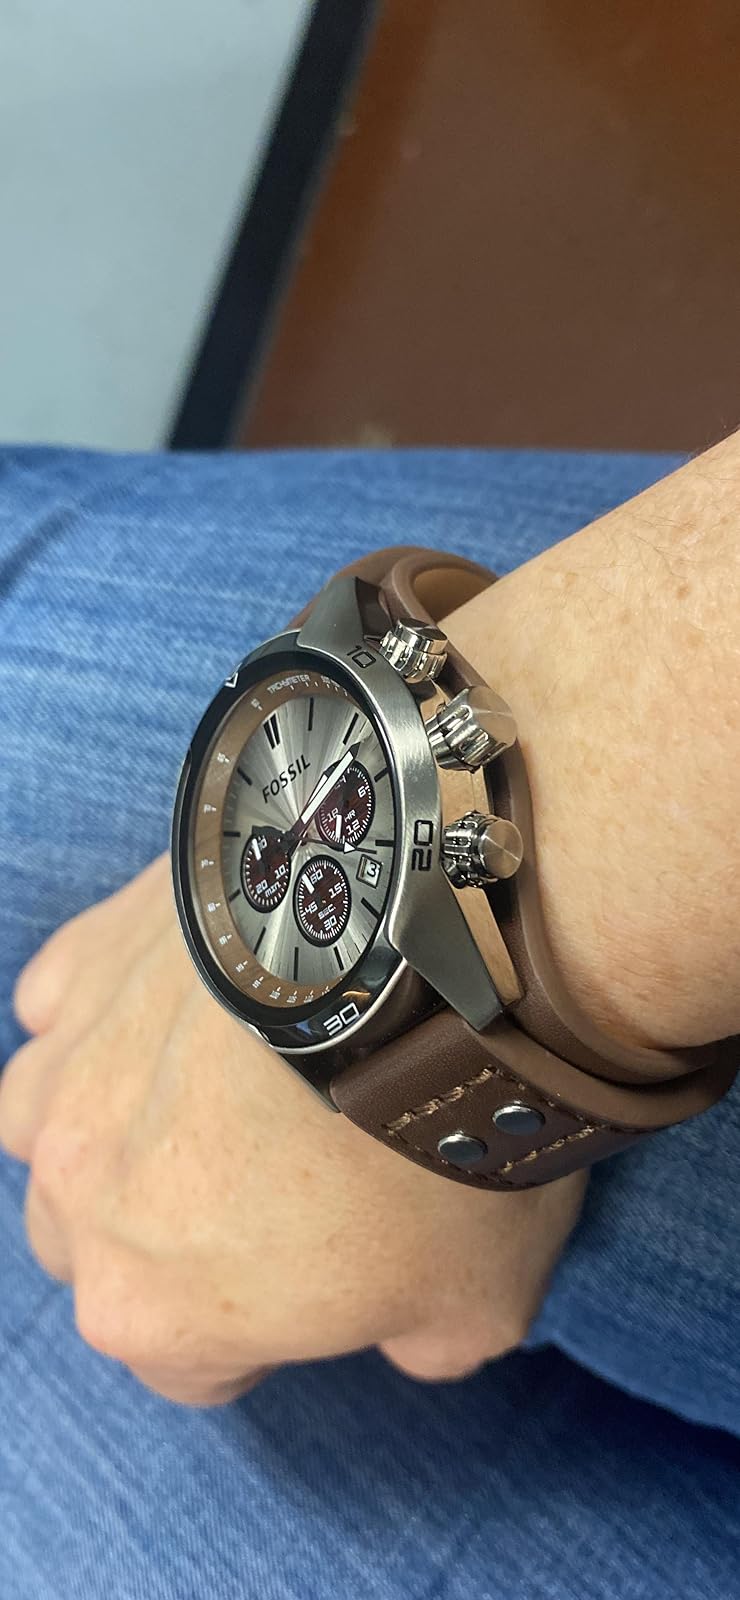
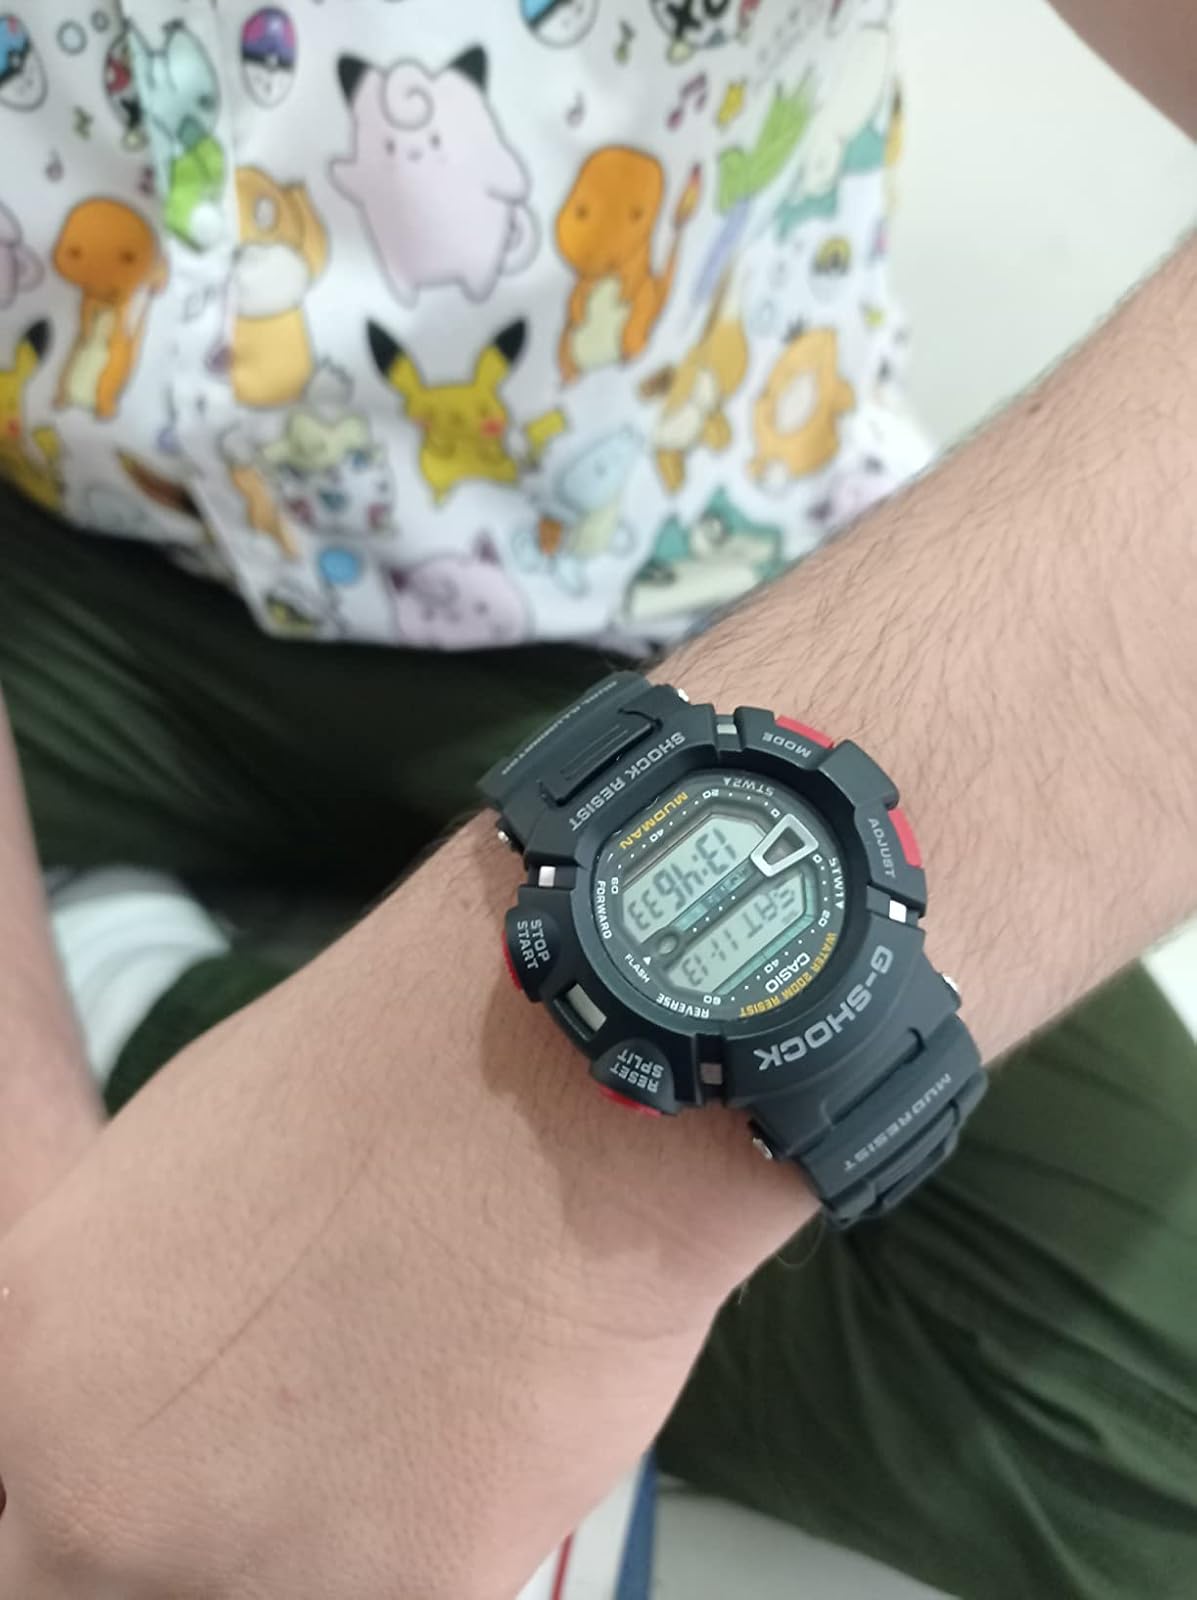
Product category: accessories_watch
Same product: no